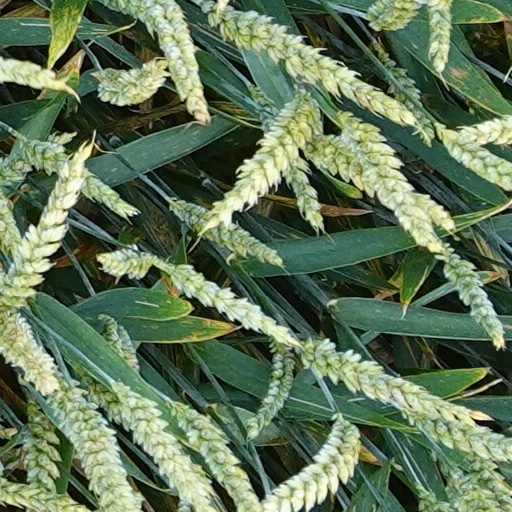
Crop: wheat